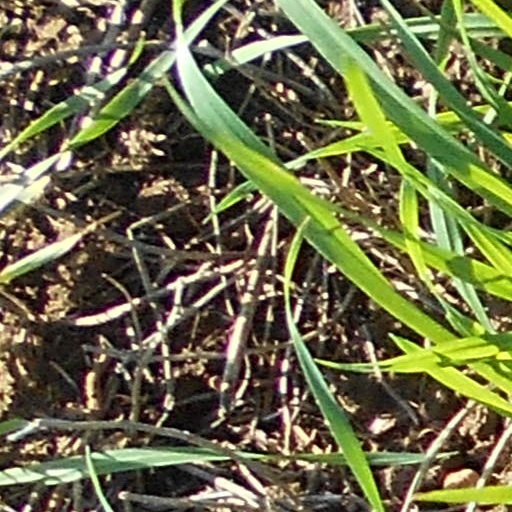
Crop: wheat